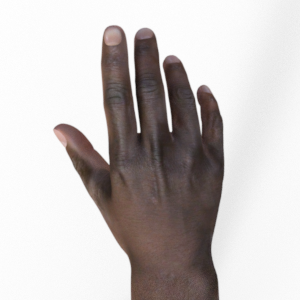
Label: paper